Federal Chancellery, Berlin

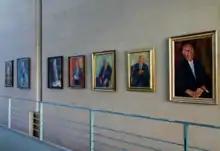
Portrait gallery of chancellors

On the first floor is the gallery of the former federal chancellors. Helmut Schmidt had the idea of a portrait series in 1976. The former chancellors then chose a portrait, which was then purchased by the Chancellery: